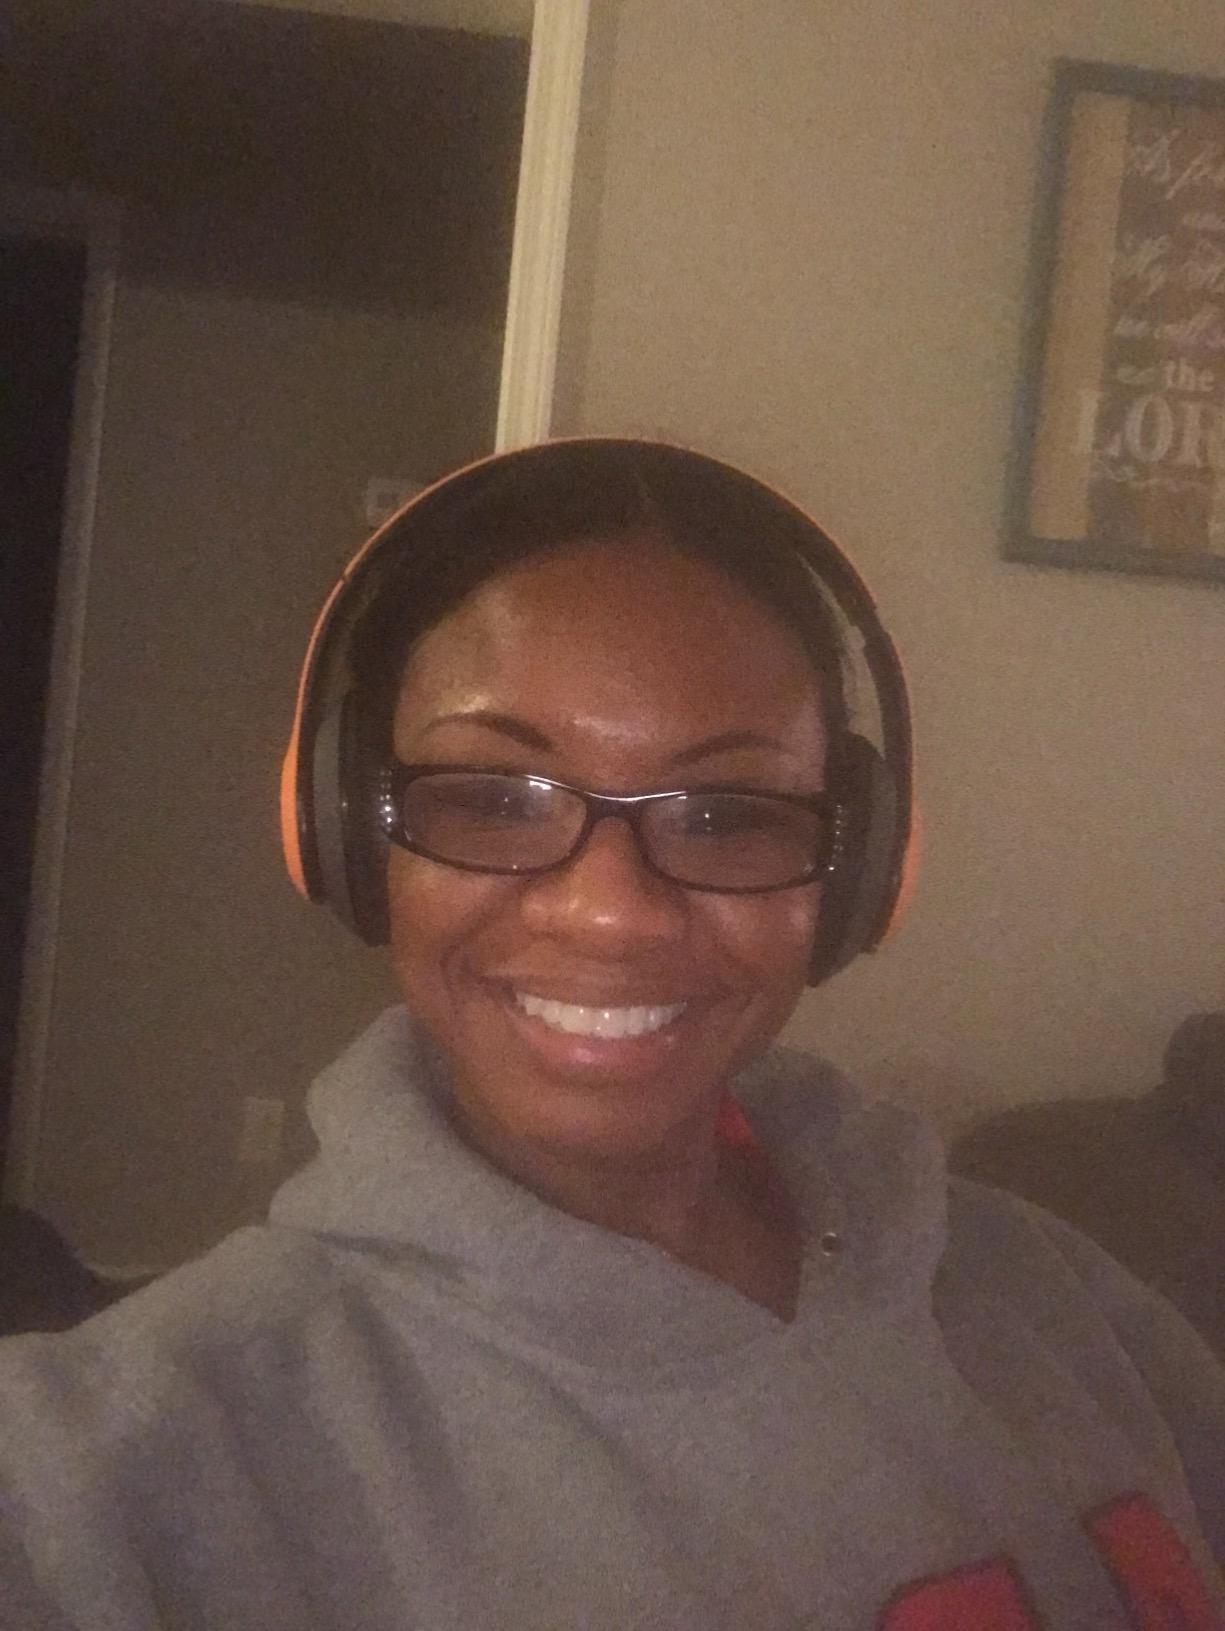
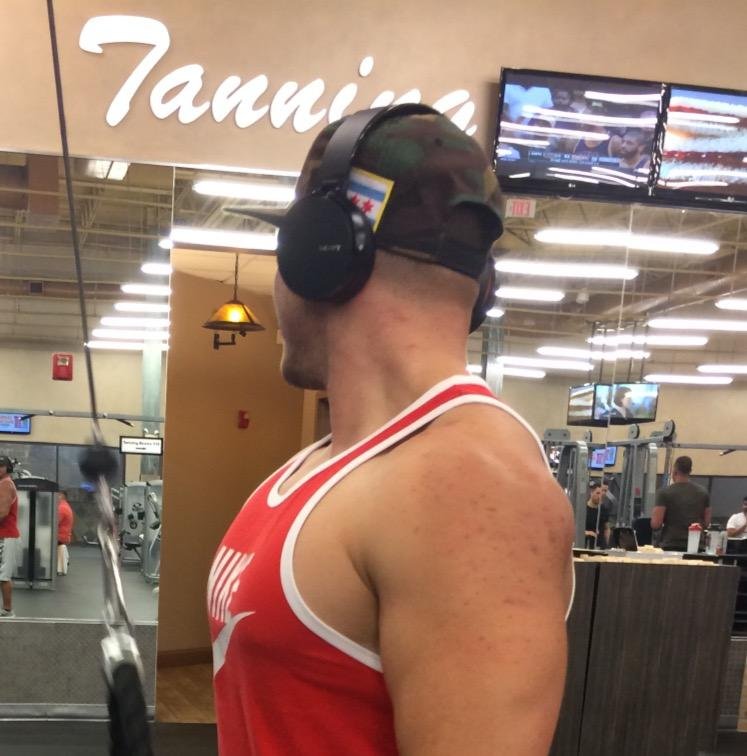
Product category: headphones
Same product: no